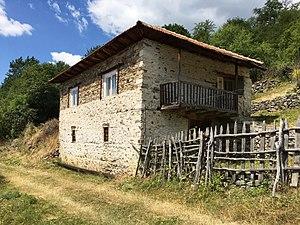
Krakornitsa est un village de l'ouest de la Macédoine du Nord, situé dans la municipalité de Mavrovo et Rostoucha. Le village comptait 15 habitants en 2002.